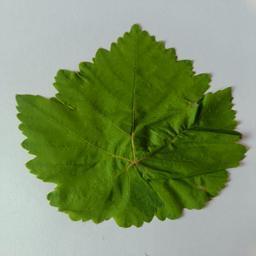
Label: Healthy Leaves